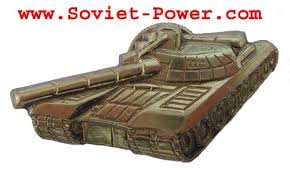
Label: Tank